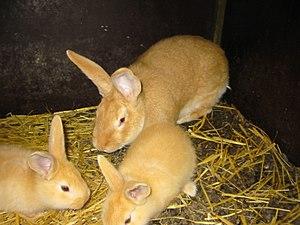
Le Fauve de Bourgogne est une race de lapin domestique, d'origine française. Elle est apparue en Bourgogne au début du XXᵉ siècle, puis s'est répandue dans l'ensemble du territoire français, notamment grâce à sa vitesse de croissance très importante. Aujourd'hui la fédération française de cuniculiculture estime qu'il s'agit de la race comptant le plus d'éleveurs amateurs en France.